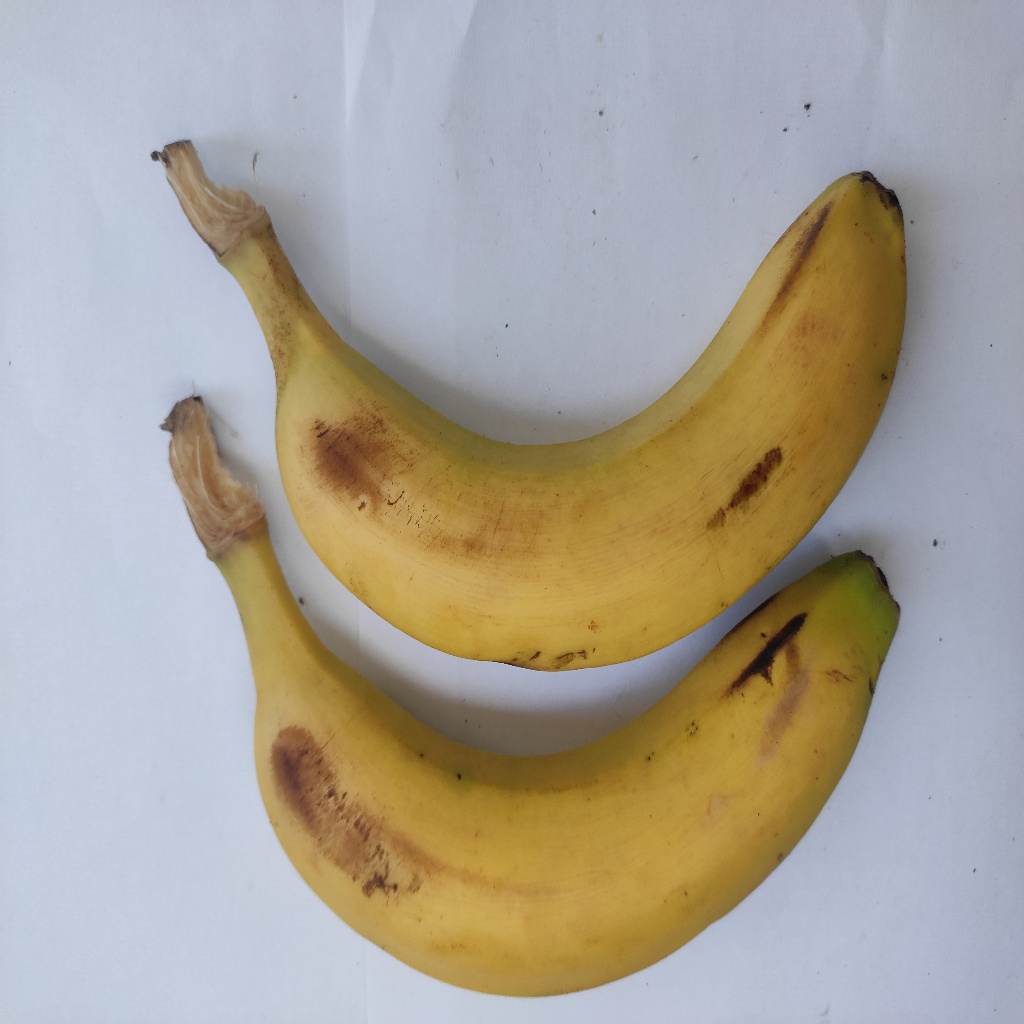
Crop: banana
Quality class: Class_A